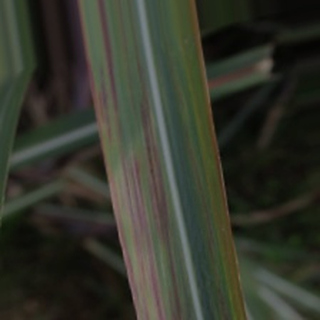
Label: sugarcane_bacterial_blight